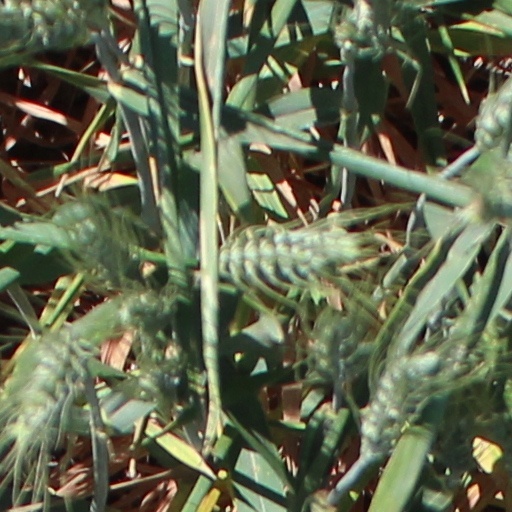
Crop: wheat